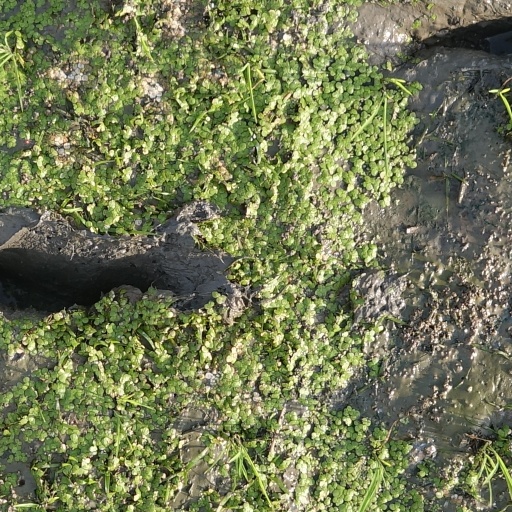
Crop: rice